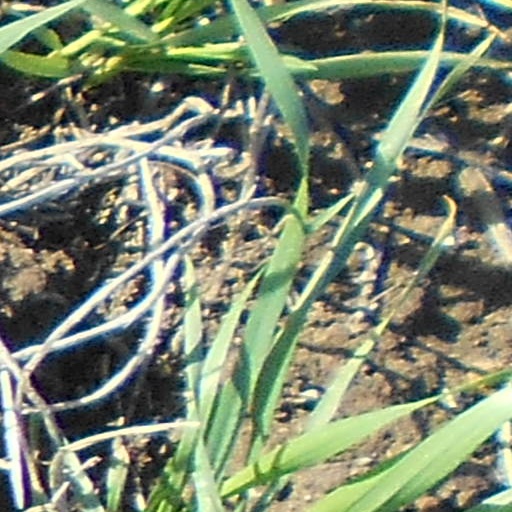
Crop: wheat